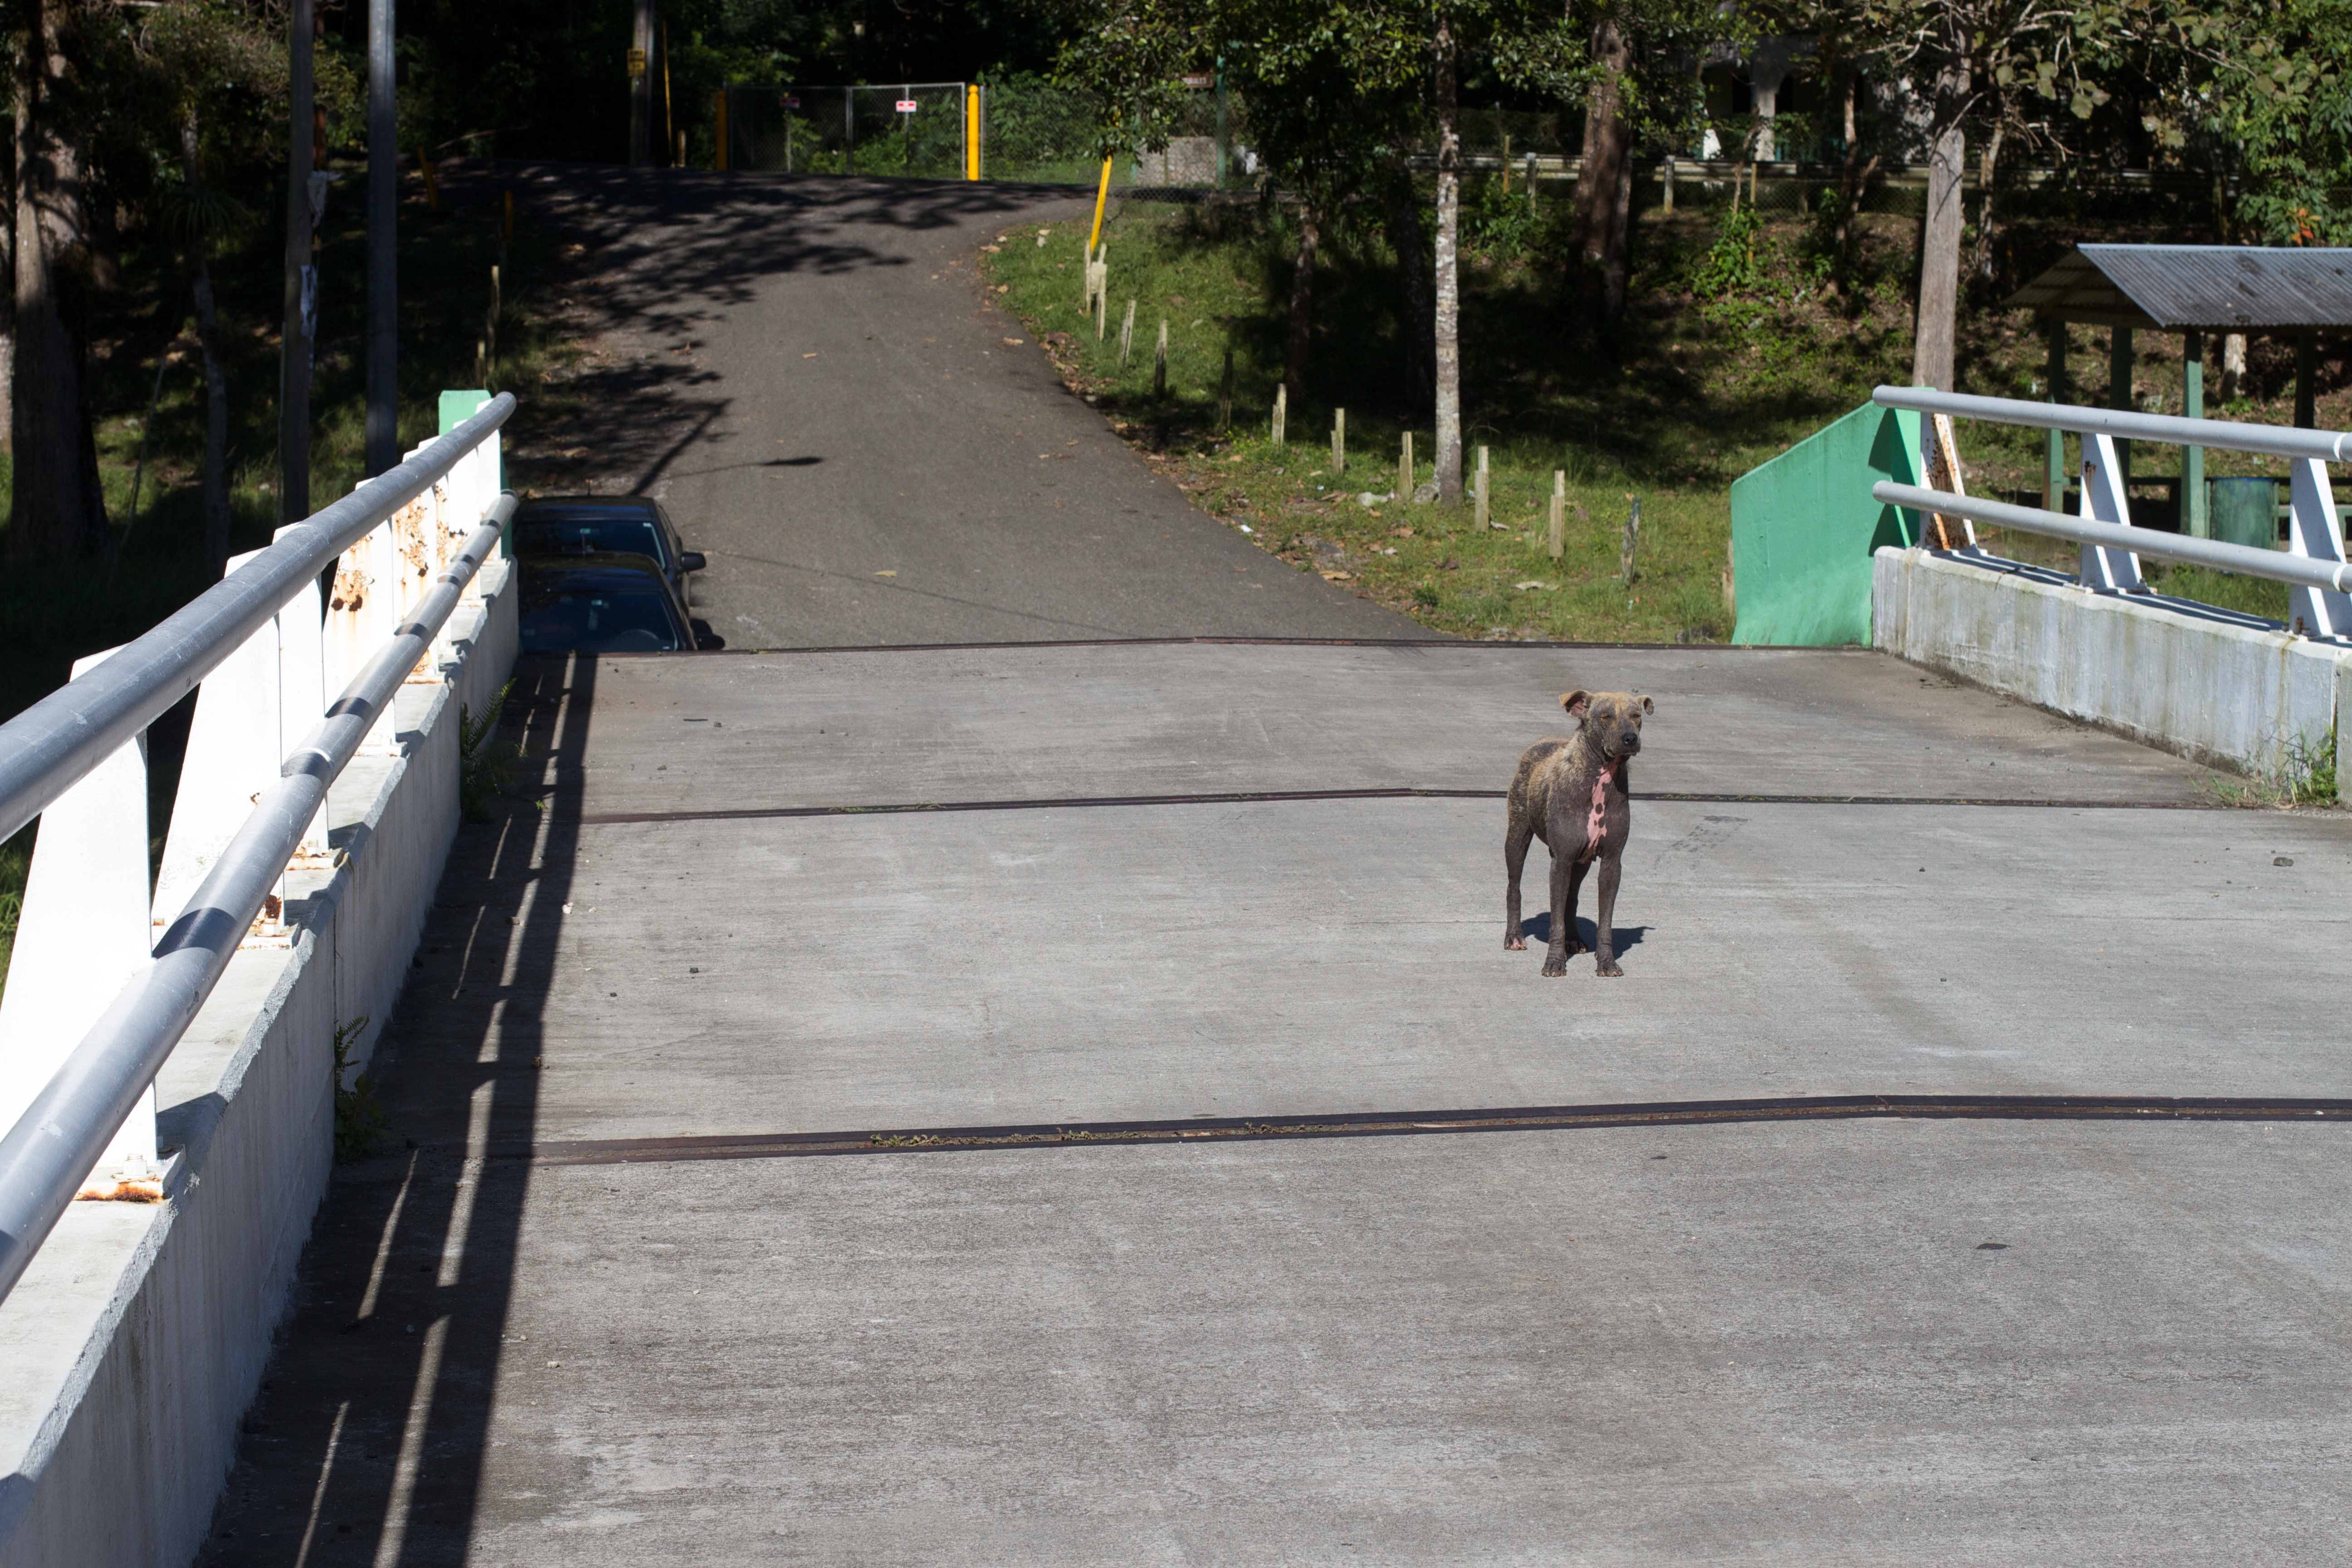
walkway, outdoor structure